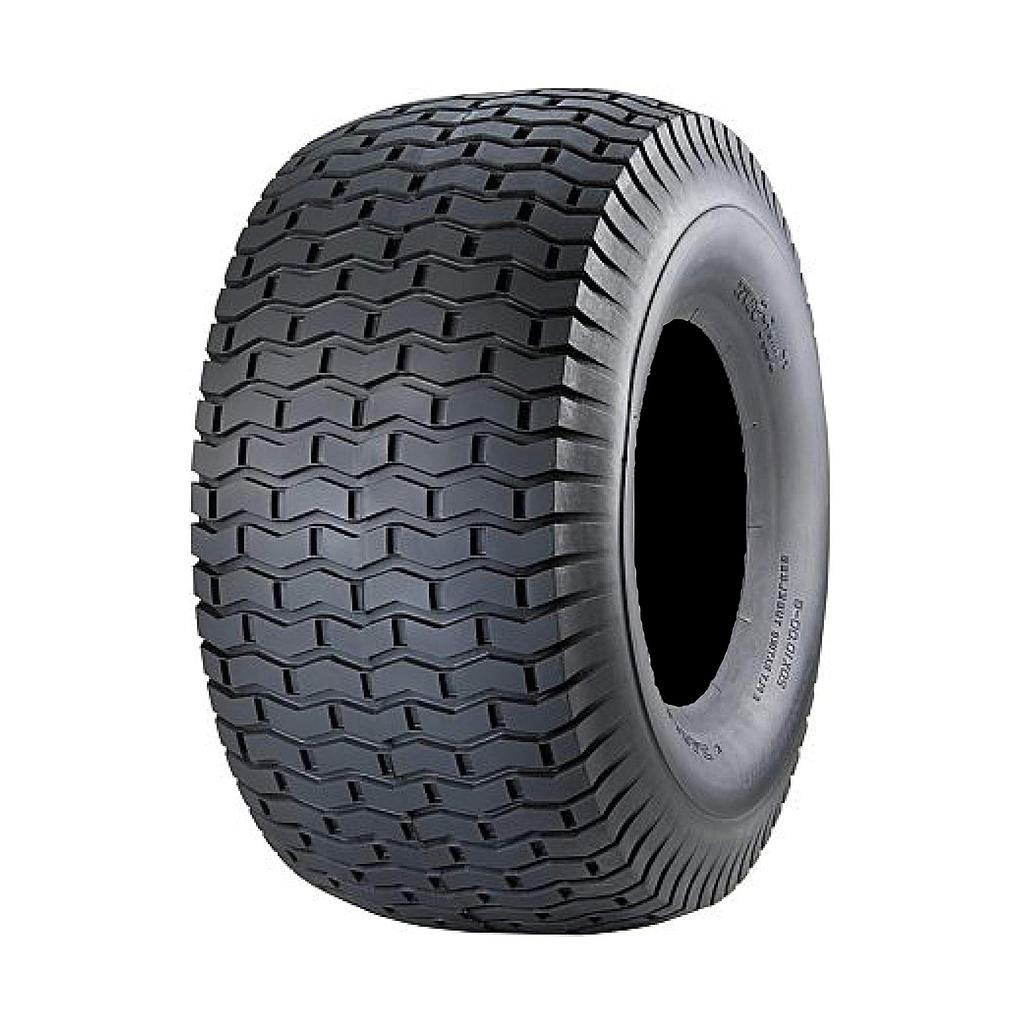
20x10.00-10 4PR B Carlisle Turf Saver Lawn Tractor NHS TL
CARLISLE 20X10.00-8 TURF SAVERLawn and Garden / Golf - Outdoor Power Equipment tire Popular for Residential Mowing Applications.FEATURES Classic square shouldered design Flat profile and chevron tread Turf friendly design and breadth of line Non-highway service (NHS) BENEFITS Market leader for residential riding lawn mowers Provide excellent traction Versatile in both application and fitment
Brand: Carlisle
Category: Home & Garden > Lawn & Garden > Outdoor Power Equipment Accessories > Tractor Parts & Accessories > Tractor Tires > Lawn Tractor Tires